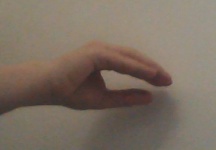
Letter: jeem